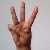
The image shows a hand gesture representing the letter 'W' in Indian Sign Language.